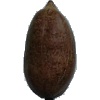
Label: nut_pecan